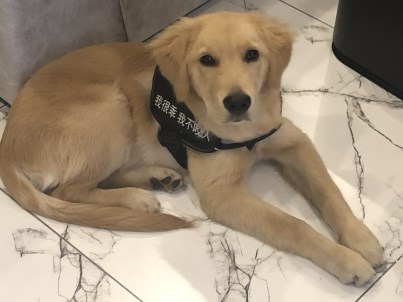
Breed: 5355-n000126-golden_retriever